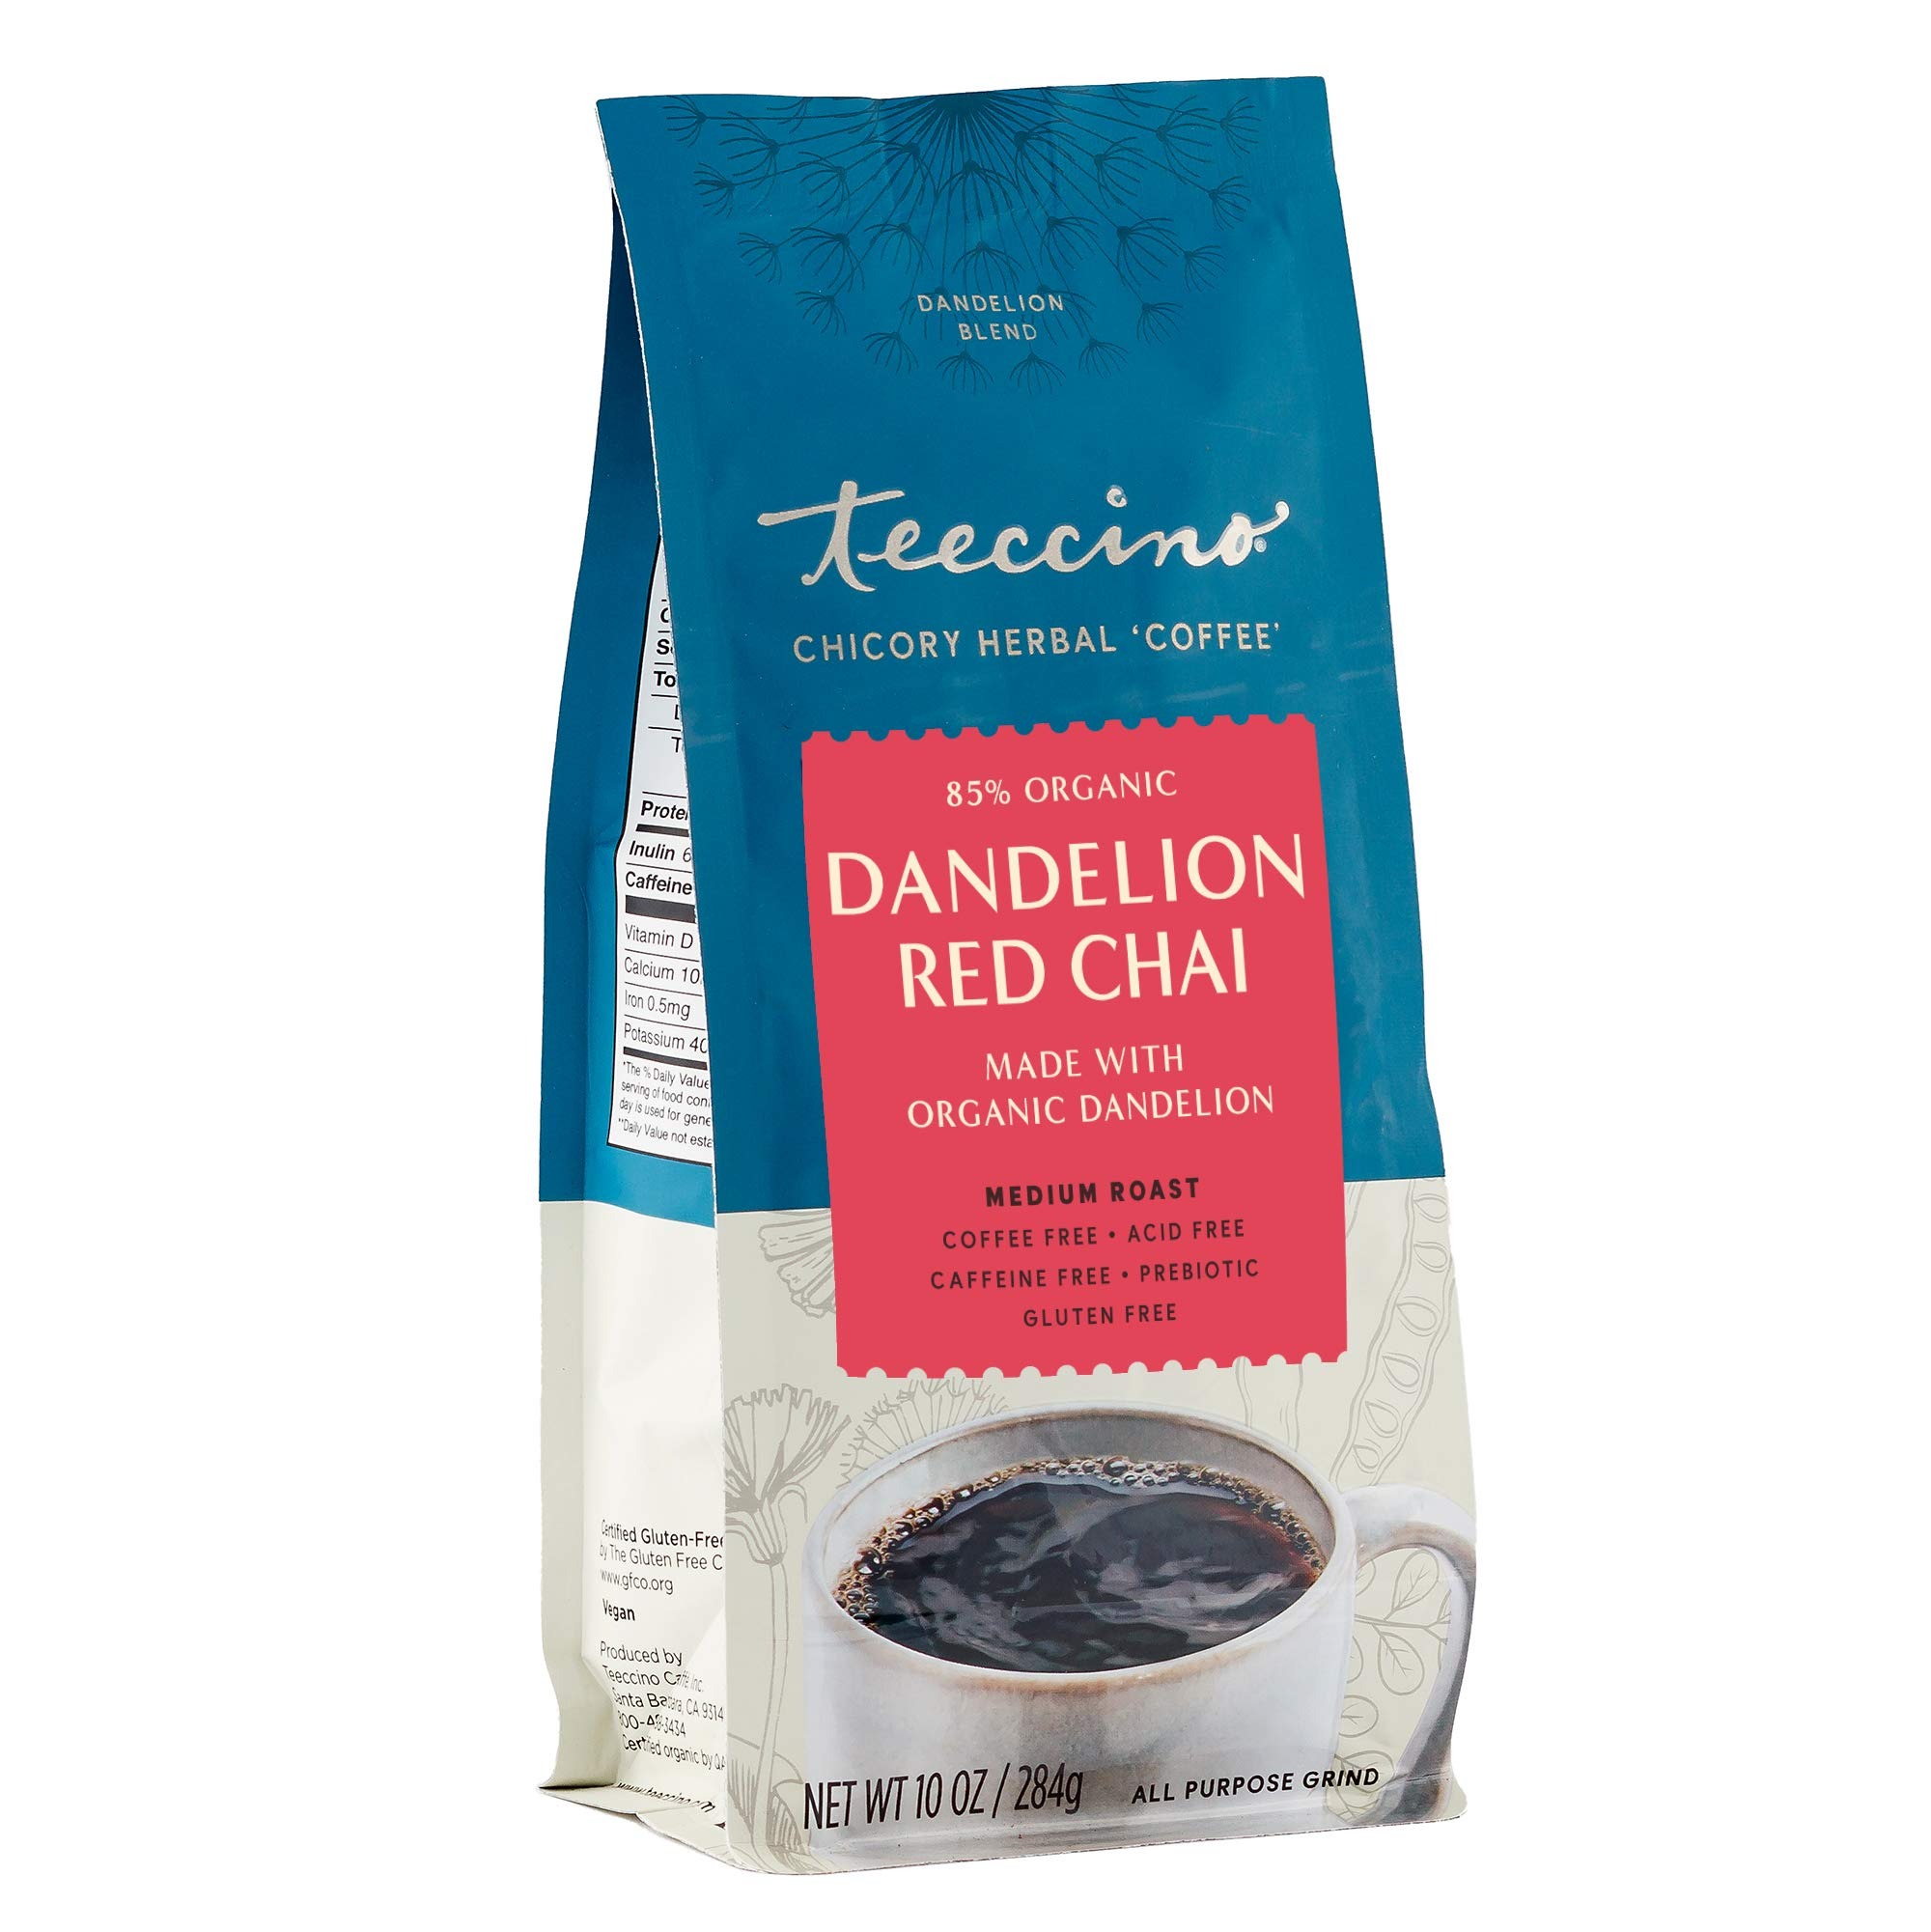
Item Name: Teeccino Dandelion Red Chai Herbal Coffee - Caffeine-Free Coffee Alternative with Prebiotics, Gluten Free, Acid Free - Medium Roast, 10 oz
Bullet Point 1: DETOX DELICIOUSLY - Enjoy the power of super herbs in this stimulating blend of red rooibos and roasted dandelion spiced with ginger, cinnamon and cardamom. Rich, bold flavor that’s smoother than coffee!
Bullet Point 2: MAKE A CAFFEINE FREE DIRTY CHAI LATTE: Brew Maya Chai anyway you brew loose leaf tea or coffee. Add ½ cup milk or non-dairy alternative and sweeten as preferred. Enjoy the rich, full-bodied spicy flavor of a chai latte that gives you an energy boost from nutrients, not stimulants.
Bullet Point 3: NATURALLY CAFFEINE FREE - Experience an energy boost from nutrients, not stimulants. Perfect any time of day or night because it won’t interfere with sleep. Sugar-free Teeccino is a treat for the whole family.
Bullet Point 4: ACID FREE - Teeccino is naturally acid free, so it won’t disturb your digestion. Replace highly acidic decaf coffee - which still has caffeine - with a healthy coffee alternative.
Bullet Point 5: PREBIOTICS FOR GUT HEALTH - Inulin from chicory & dandelion roots is a prebiotic soluble fiber that nourishes probiotics. Each cup supports good digestion with more than 650mg of inulin.
Product Description: Medium Roast<br><br> Gluten Free<br><br> Caffeine free<br><br> Acid Free<br><br> Natural energy boost from nutrients, not stimulants<br><br> Heart healthy potassium & soluble fiber<br><br> Prebiotic <br><br> Uplifting ginger, cinnamon, cardamom, black pepper and cloves accent red rooibos tea, uniquely pairing with roasted dandelion and chicory roots.<br><br> Enjoy Teeccino’s deliciously rich, deep-roasted flavor that delivers all the satisfaction without the caffeine and acidity of coffee. The secret? French chicory, the roasted root often added to coffee, blended with dandelion root, a renowned detox herb, and Spanish carob, famed for its chocolatey flavor. Enriched with almonds, dates and figs, a cup of Teeccino brims with many health benefits. <br><br> Made in the USA
Value: 10.0
Unit: Ounce

Price: 17.98